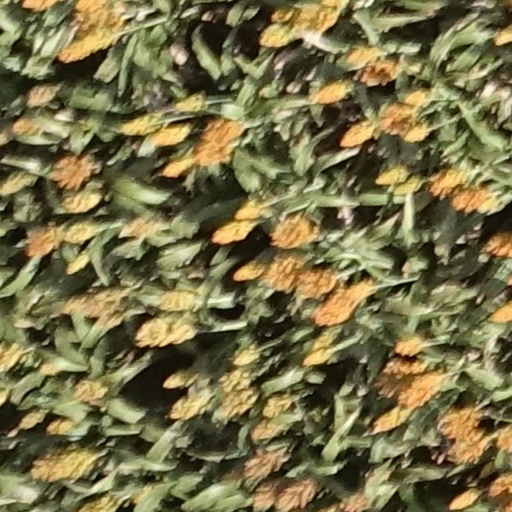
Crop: sorghum